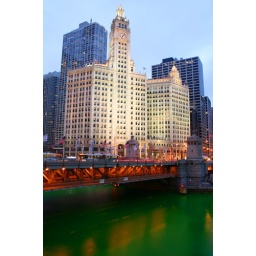
Wrigley's Building, in the background of Chicago river which was painted green on St. Patrick's day